Septerra Core

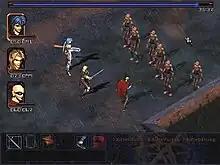
Battle sequence

The gameplay area has two different depths: the world map and the location maps, both using pre-rendered backdrops. The player is given the opportunity of interacting with other characters, visiting stores, fighting battles, and so forth, while the world map serves the purpose of transporting the player from one location map to the other. At some points in the story, such as the beginning, the game is linear on the world map; at other times the player can move to battlefields to gain more experience for the characters. Within dungeons there is a choice of movement to pick up the required magic items in any order, but one cannot rest to full health within. Each combat sequence is accompanied by a random battle-music track, during which the player characters and their opponents leap to their stations on an isometric grid. The player cannot alter their location during the game, not even if the villain directly in front of one is defeated. There is a "dial" for each of the three player characters, which moves past two break points, and ultimately to a maximum power level, as time goes along. After the first break point, the player may choose to have that player attack at a low level, or join with another character for a combined attack. Spells, either for a given character or combo, may be set up and cast at low, medium, or maximum power level as well. While the player chooses to wait until the characters are powered-up, the enemy attacks.